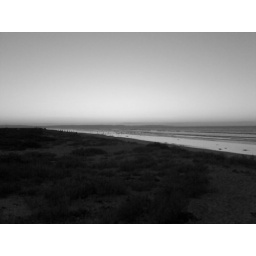
To the beach in black and white